Mesolithic

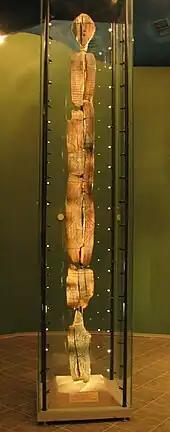
The Shigir Idol, from the east of the Ural mountains.

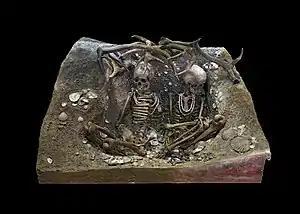
Two skeletons of women aged between 25 and 35 years, dated between 6740 and 5680 BP, both of whom died a violent death. Found at Téviec, France in 1938.

The Balkan Mesolithic begins around 15,000 years ago. In Western Europe, the Early Mesolithic, or Azilian, begins about 14,000 years ago, in the Franco-Cantabrian region of northern Spain and Southern France. In other parts of Europe, the Mesolithic begins by 11,500 years ago (the beginning of the Holocene), and it ends with the introduction of farming, depending on the region between and 5,500 years ago. Regions that experienced greater environmental effects as the last glacial period ended have a much more apparent Mesolithic era, lasting millennia. In northern Europe, for example, societies were able to live well on rich food supplies from the marshlands created by the warmer climate. Such conditions produced distinctive human behaviors that are preserved in the material record, such as the Maglemosian and Azilian cultures. Such conditions also delayed the coming of the Neolithic until some 5,500 BP in northern Europe.